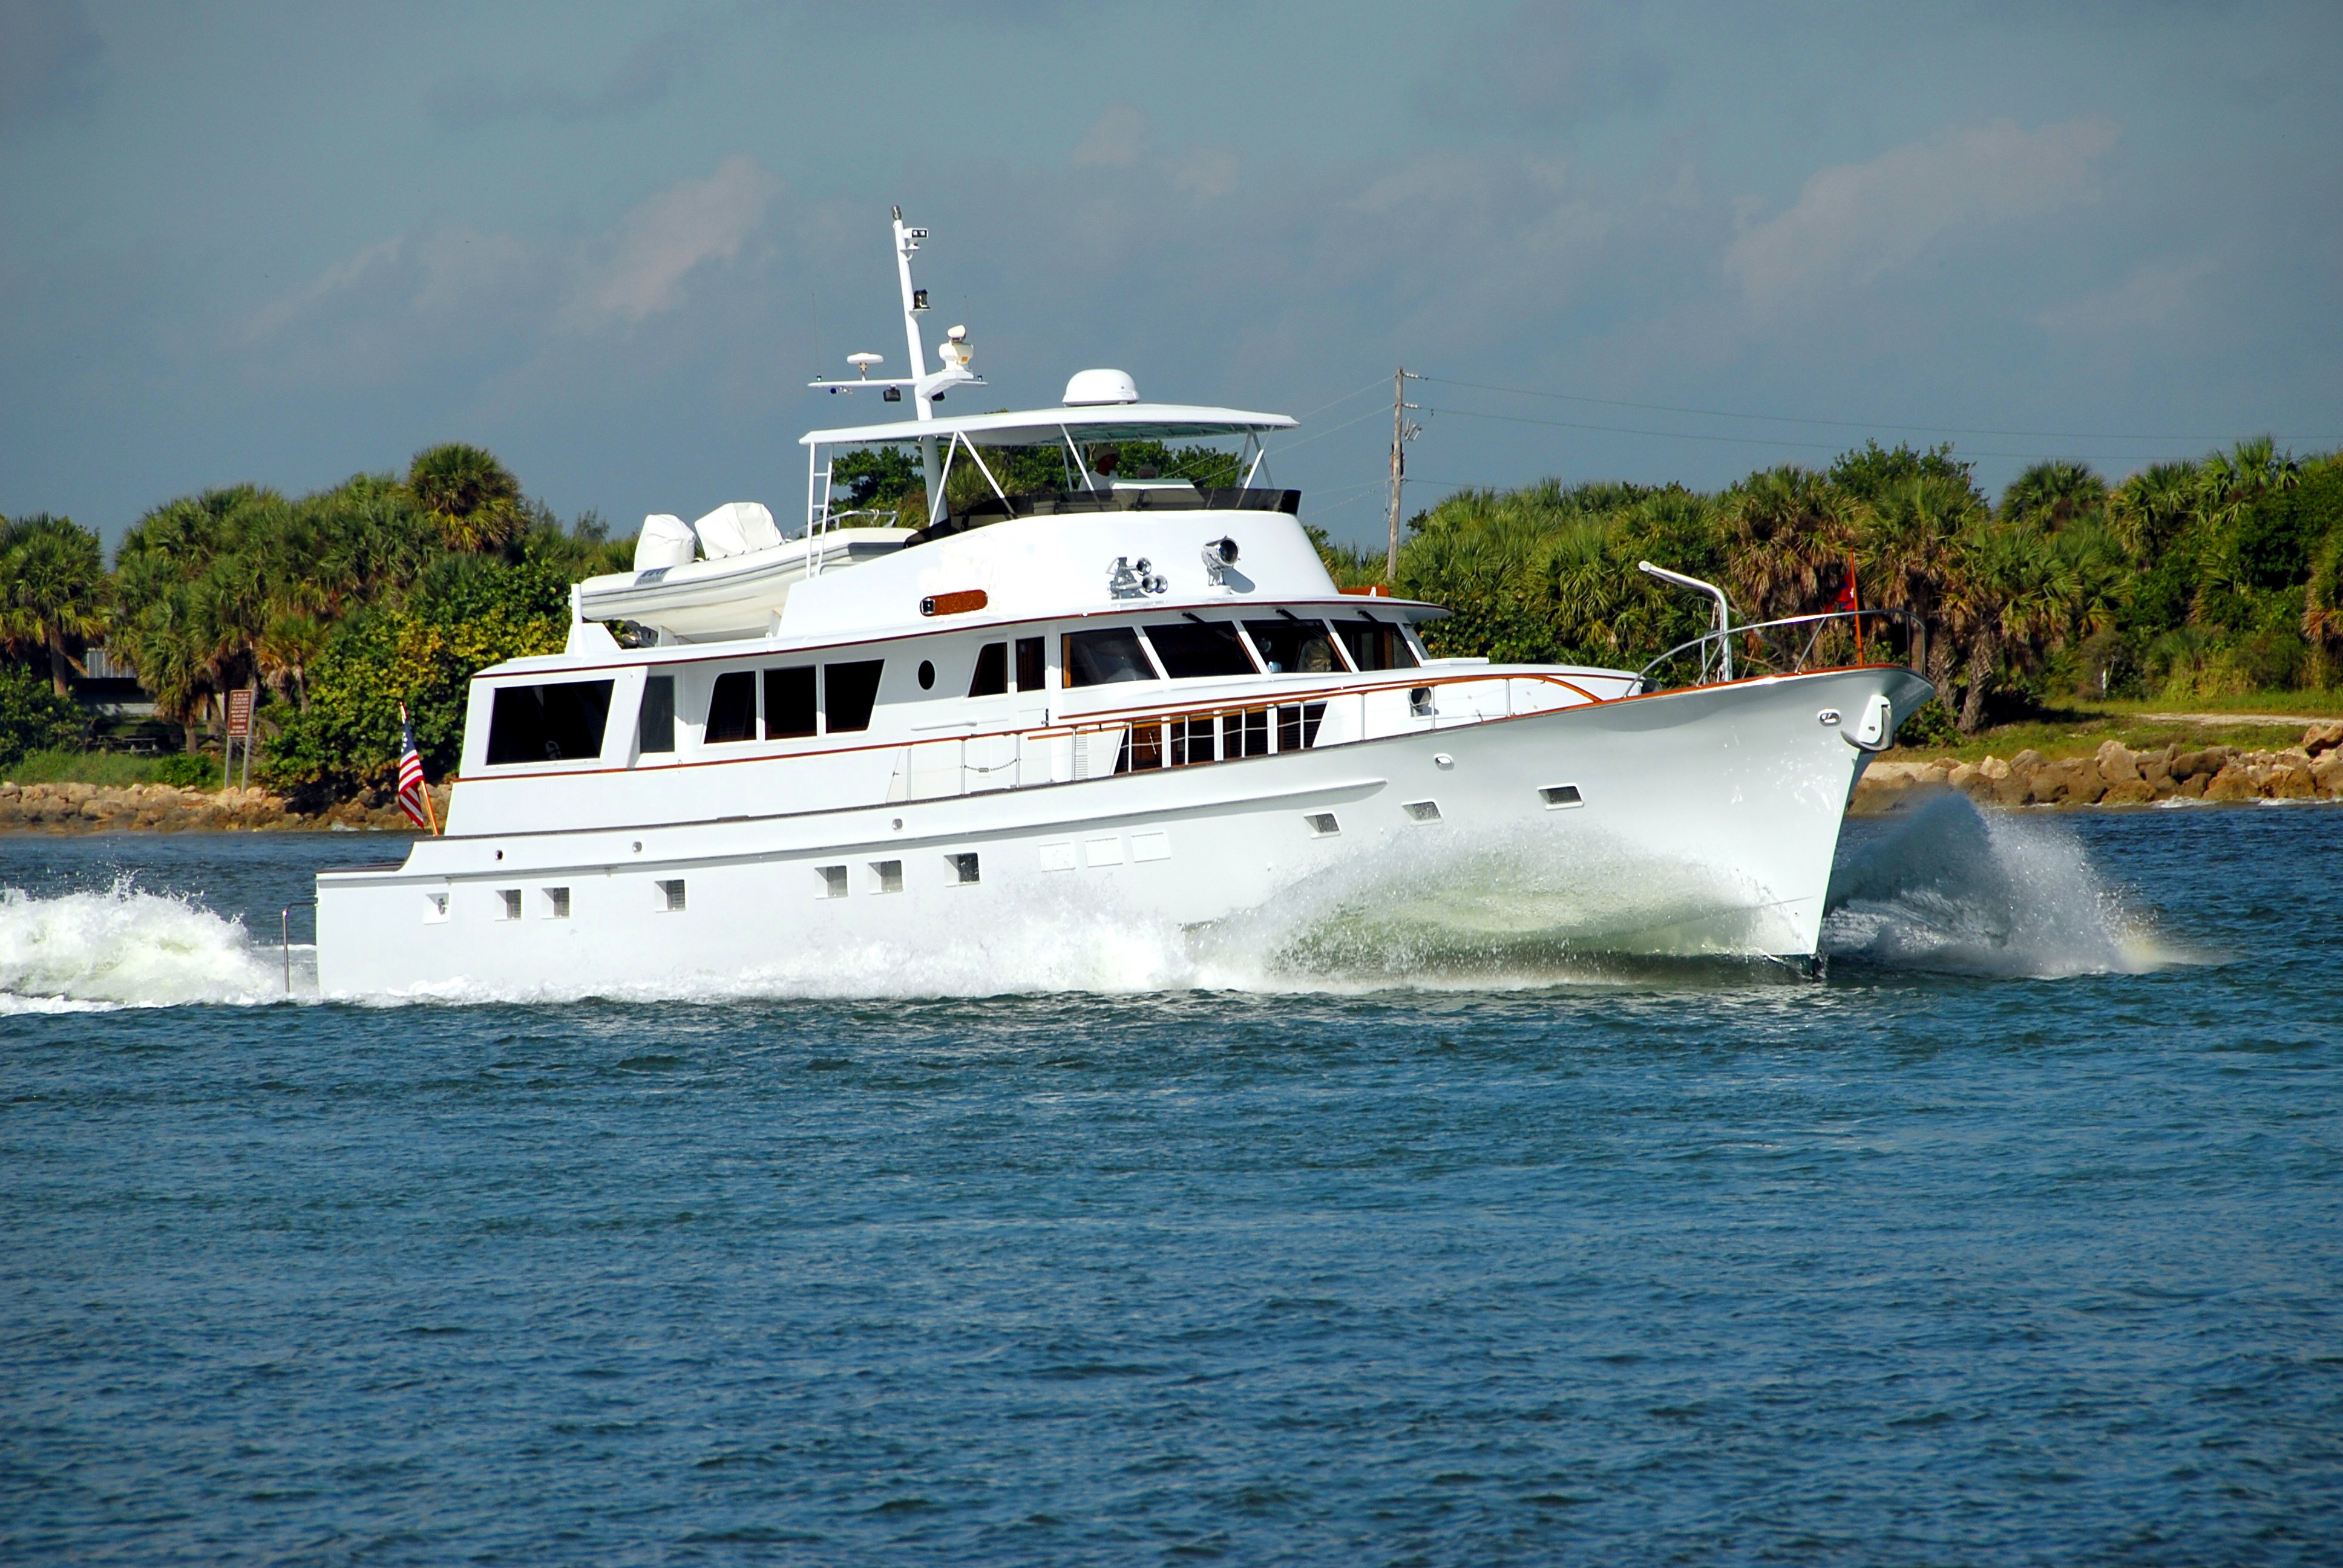
sea, water, nature, sky, white, boat, river, ship, summer, vacation, travel, motion, transportation, transport, vessel, vehicle, tropical, yacht, speed, trip, lifestyle, leisure, motorboat, cruise, ferry, nautical, watercraft, wealth, motor ship, passenger ship, luxury yacht